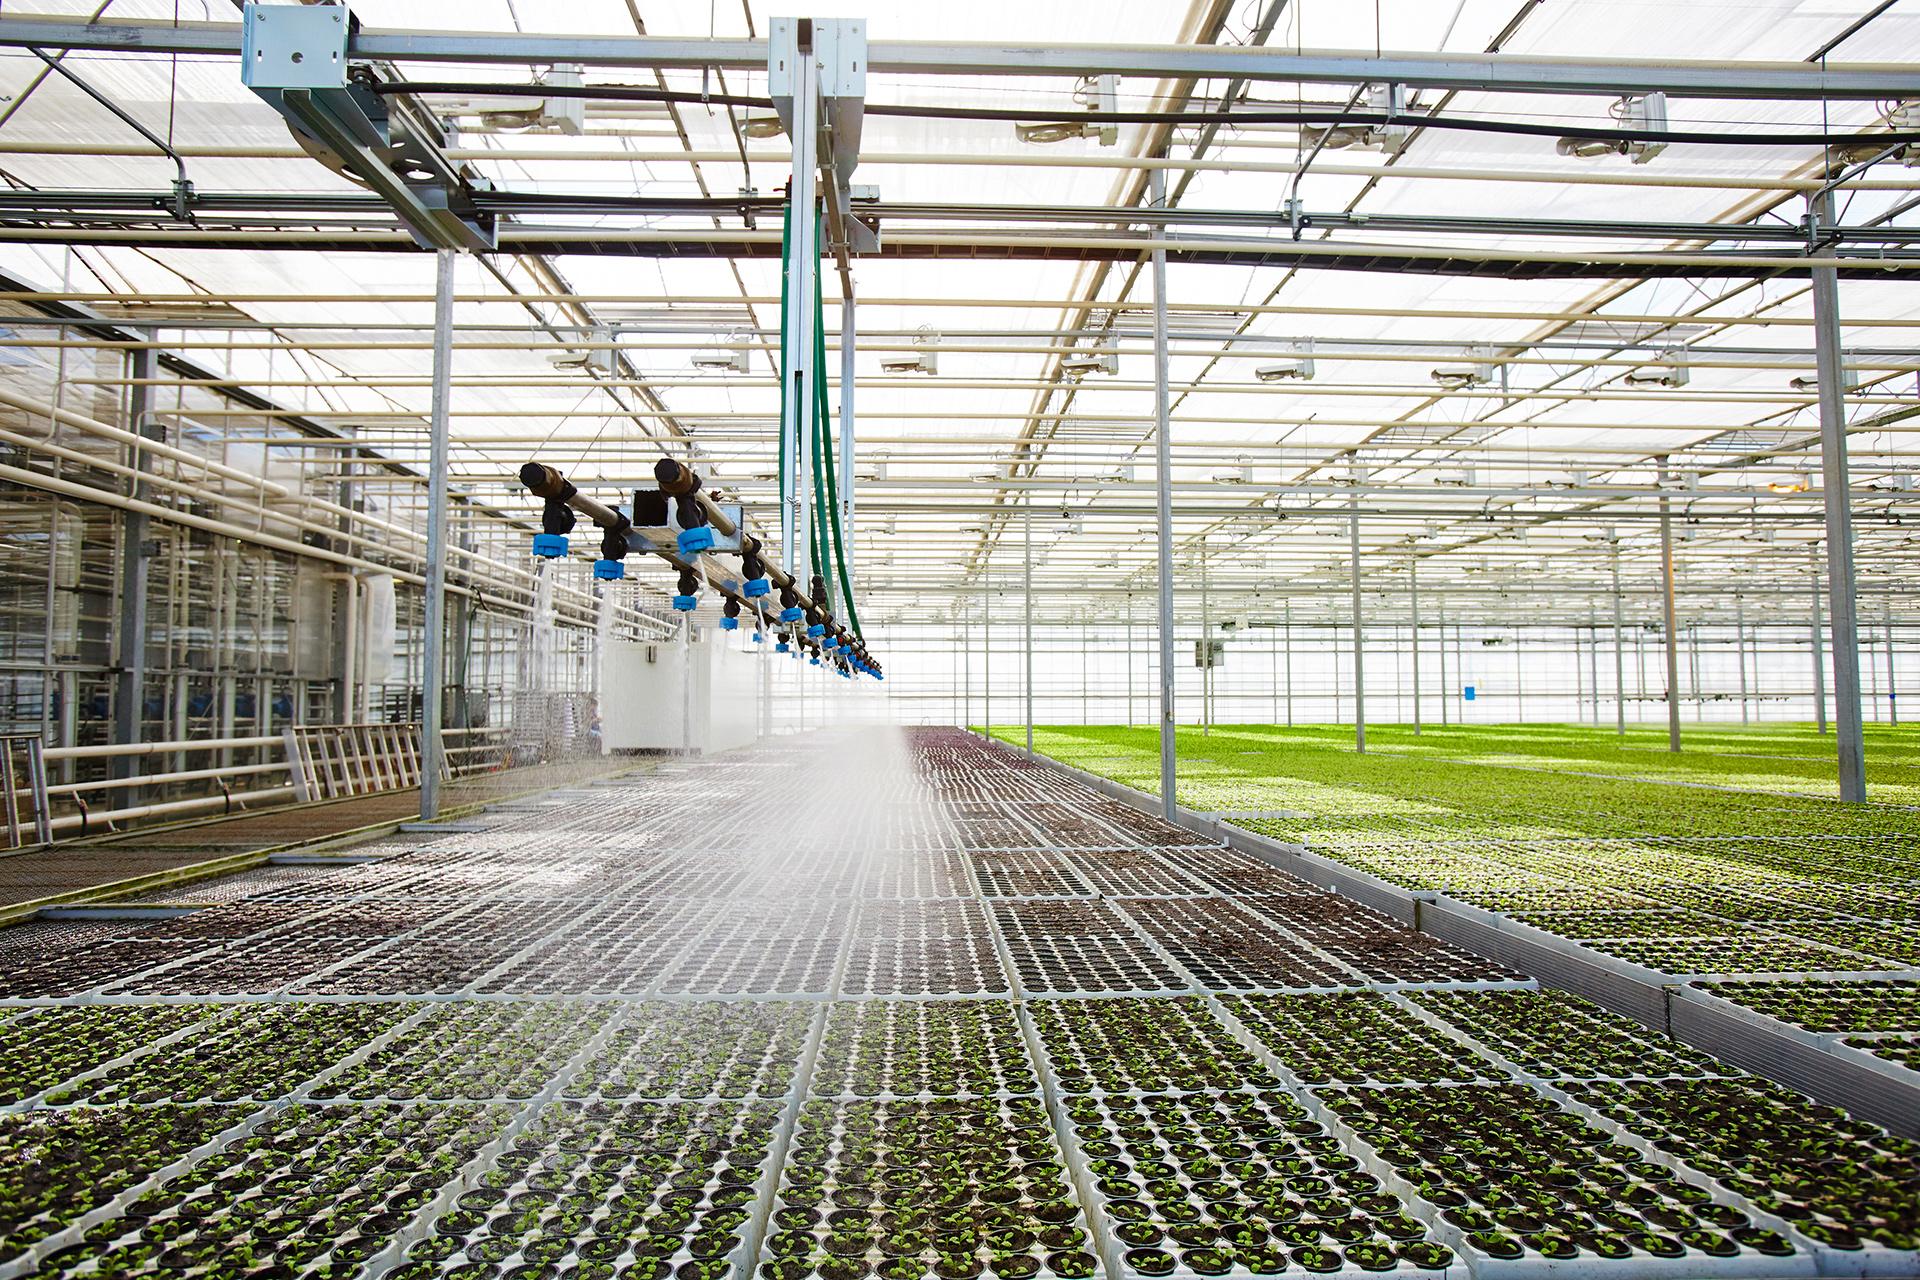
Ujenzi mkubwa wa mashine za kilimo, unatumika katika shamba la kisasa. Kila sehemu imeundwa kwa umakini, ili kusaidia ukuaji wa mimea. Ambapo imeoteshwa katika mistari mingi, ni mbinu za hali ya juu za kilimo.